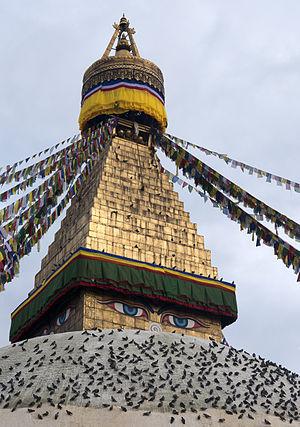
Le stûpa de Bodnath, à Katmandou, au Népal.